Belmont station (Caltrain)

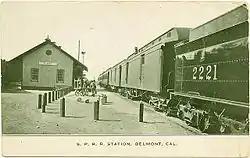
Southern Pacific Railroad station in Belmont from a postcard mailed in 1907

Belmont was an inaugural station along the foundational San Francisco and San Jose Railroad, which commenced service on October 18, 1863. The modern elevated station was constructed in 1997 as part of a grade separation project.